Ernest Shackleton

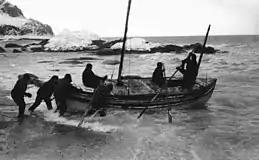
A black-and-white photograph of a group of people guiding the "James Caird" away from a shore

Shackleton had been hoping that the ship, when released from the ice, could work her way back towards Vahsel Bay, but his hopes were dashed on 24 October when water began pouring in. After a few days, with the position at 69°5′ S, 51°30′ W, he gave the order to abandon ship, saying, "She's going down!"; and men, provisions and equipment were transferred to camps on the ice. On 21 November 1915, the wreck of "Endurance" finally slipped beneath the surface.